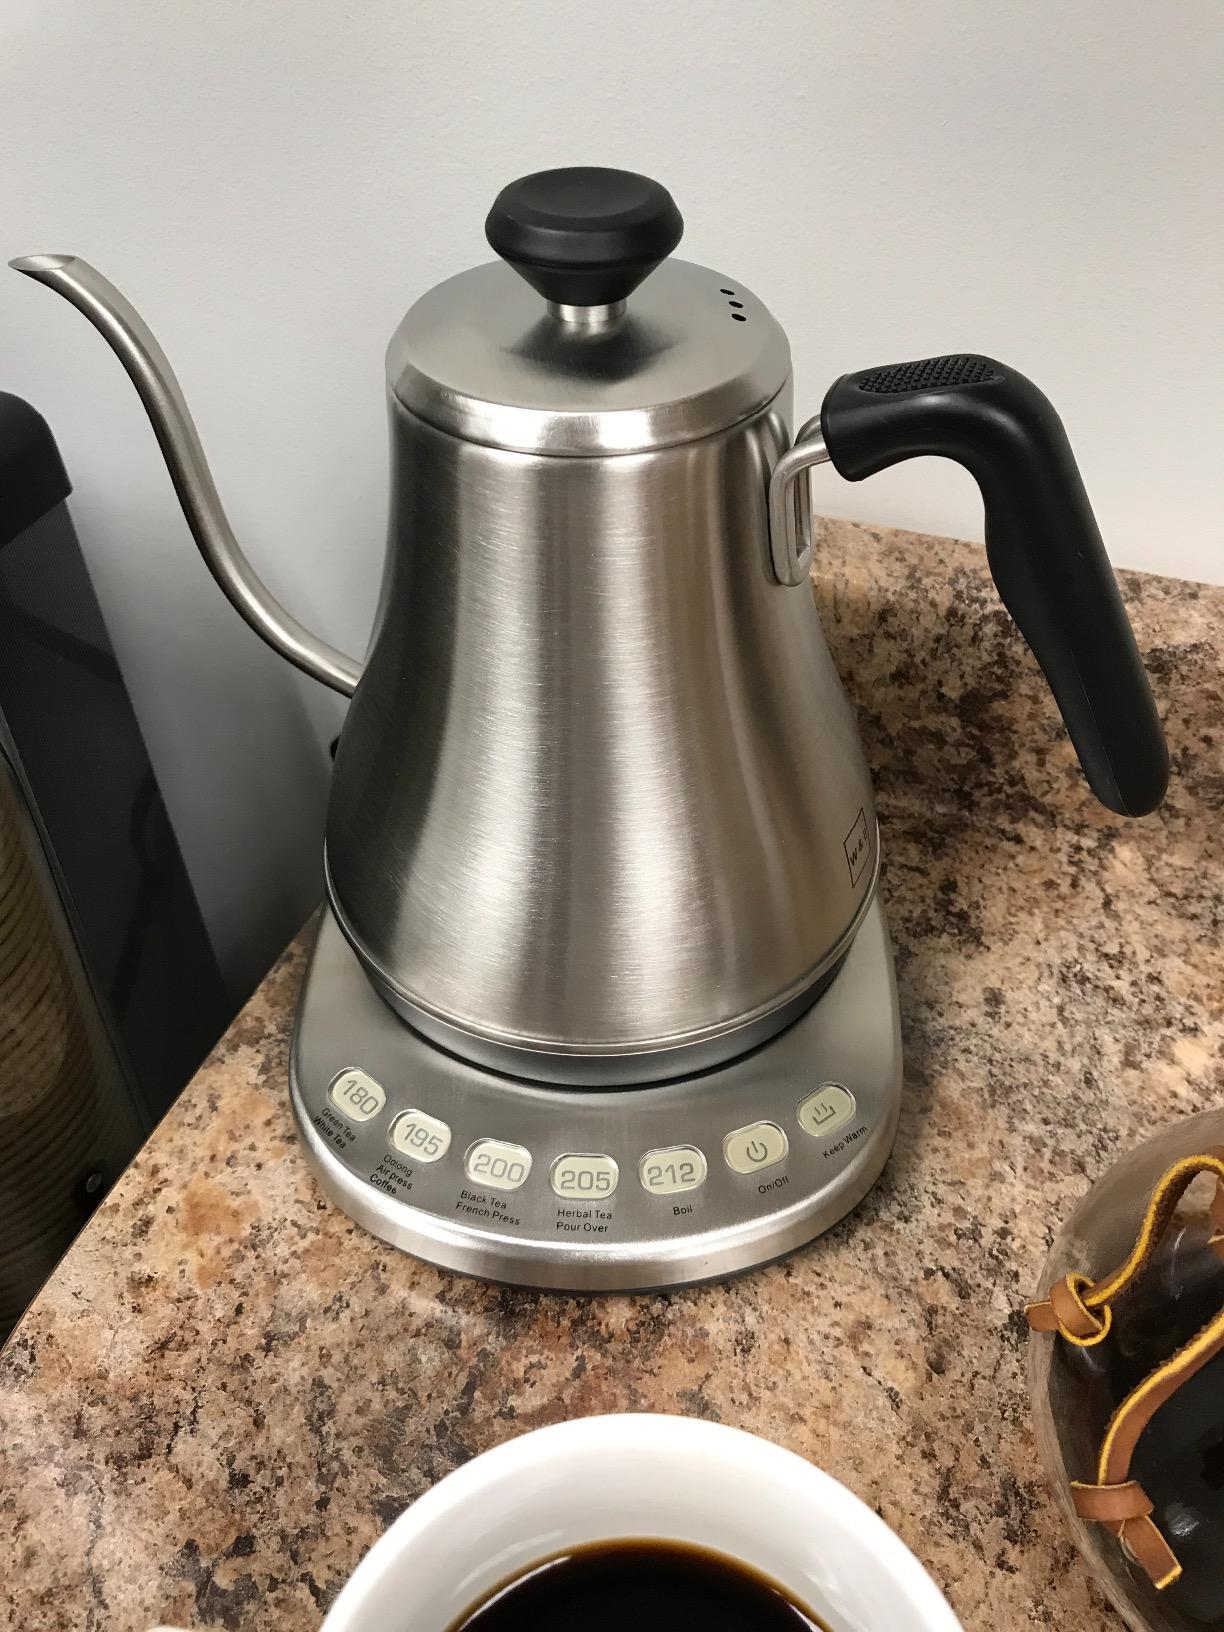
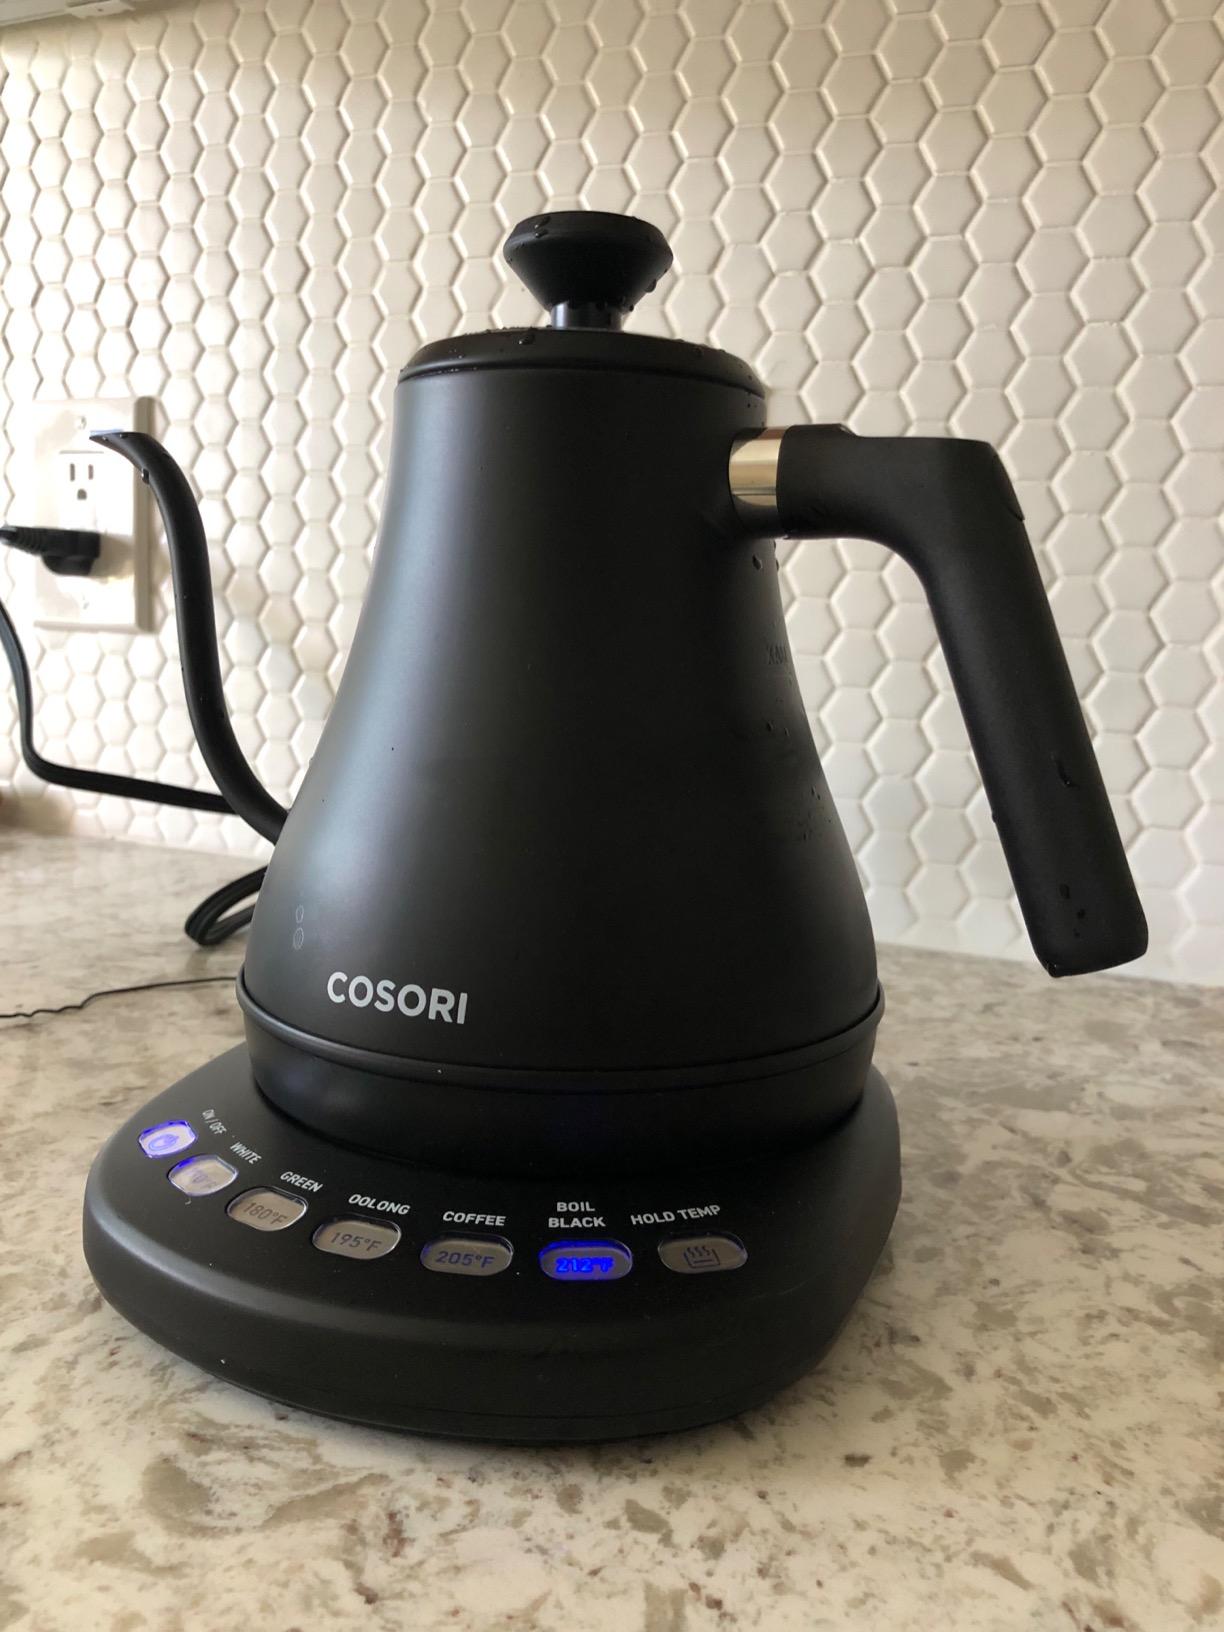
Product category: items_kettle
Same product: no